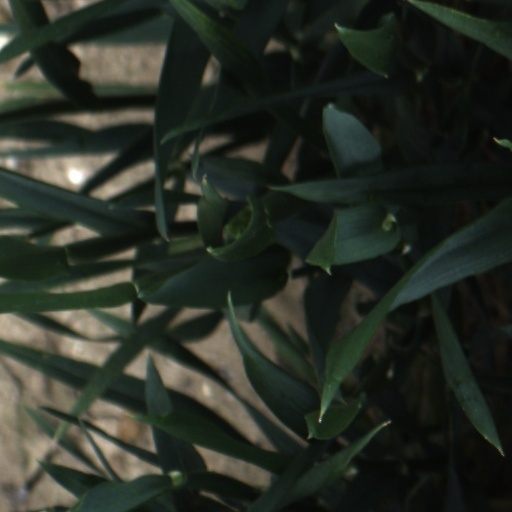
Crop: wheat